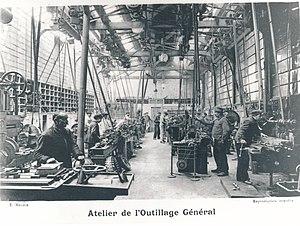
Ateliers Fives-Lille de Givors, outillage général, env.1910. Archives municipales de Givors, cote 5Fi 1922
Givors est une commune française située dans la métropole de Lyon en région Auvergne-Rhône-Alpes.